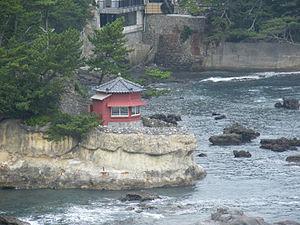
Cette liste présente les monuments enregistrés du Japon, à savoir les « sites historiques », les « lieux de beauté pittoresque » et les « monuments naturels » enregistrés conformément à la loi de 1950 pour la protection des biens culturels. À la date du 21 novembre 2014, il y avait quatre-vingt treize monuments enregistrés, le jardin mémorial Makino et l'ancienne résidence d'Okakura Kakuzō étant enregistrés à la fois comme sites historiques et lieux de beauté pittoresque.